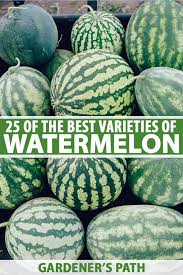
Label: Watermelon